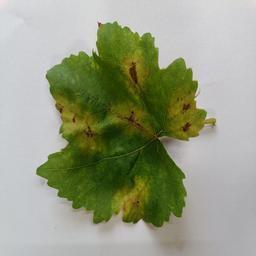
Label: Downy Mildew